Dead End Kids

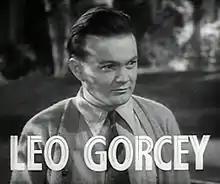
Gorcey in the film "Gallant Sons" (1940)

The Dead End Kids were a group of young actors from New York City who appeared in Sidney Kingsley's Broadway play "Dead End" in 1935. In 1937, producer Samuel Goldwyn brought all of them to Hollywood and turned the play into a film. They proved to be so popular that they continued to make movies under various monikers, including the Little Tough Guys, the East Side Kids, and the Bowery Boys, until 1958.